Gandhinagar 2nd Street

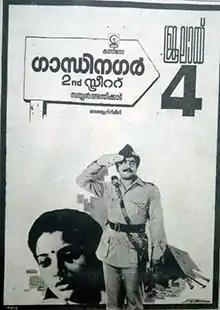
Theatrical release poster

Gandhinagar 2nd Street is a 1986 Indian Malayalam-language comedy drama film directed by Sathyan Anthikad and written by Sreenivasan from a story by Anthikad. It stars Mohanlal in the lead role, with Karthika, Seema, Sreenivasan, Thilakan, Innocent, Sukumari and K. P. A. C. Lalitha in supporting roles. The film also has Mammootty in a Cameo appearance. The music was composed by Shyam. The film was remade in Telugu as "Gandhinagar Rendava Veedhi" (1987) and in Tamil as "Annanagar Mudhal Theru" (1988).